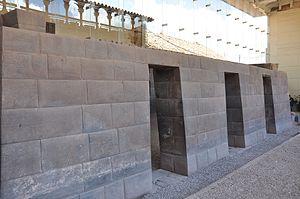
Manco Cápac ou Ayar Manco fut, selon certains chroniqueurs, le premier empereur du peuple Inca à Cuzco. Il est le principal protagoniste des deux légendes les plus connues sur l'origine des Incas : la Légende de Manco Cápac et Mama Ocllo et la Légende des frères Ayar.